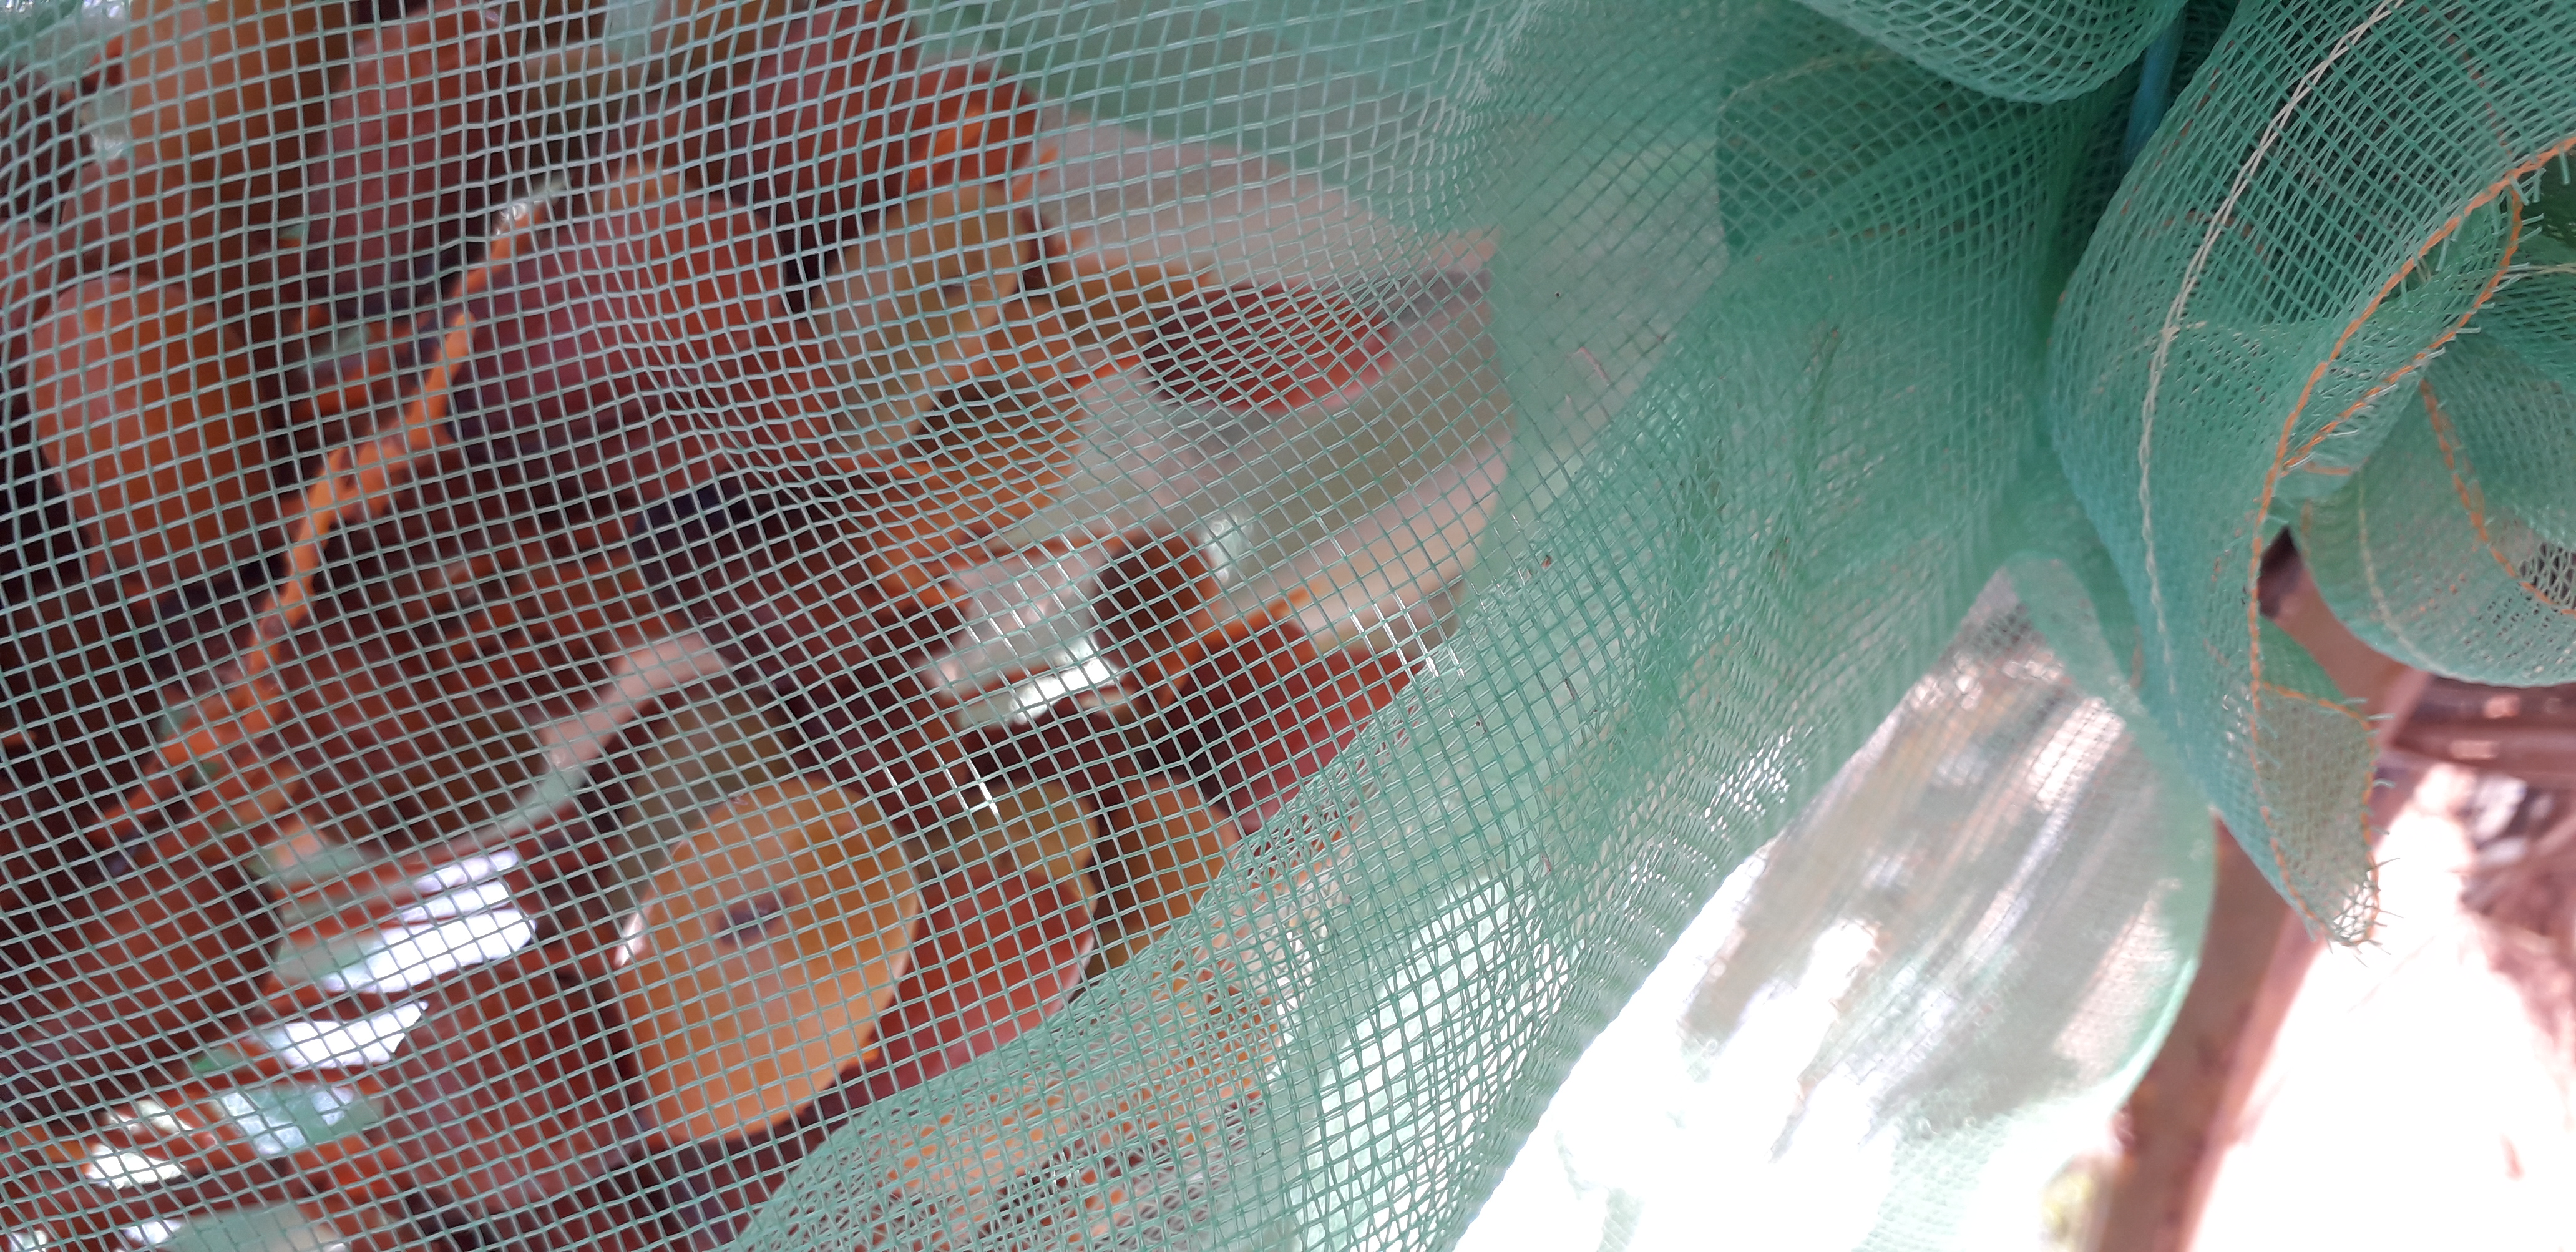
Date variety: kholt